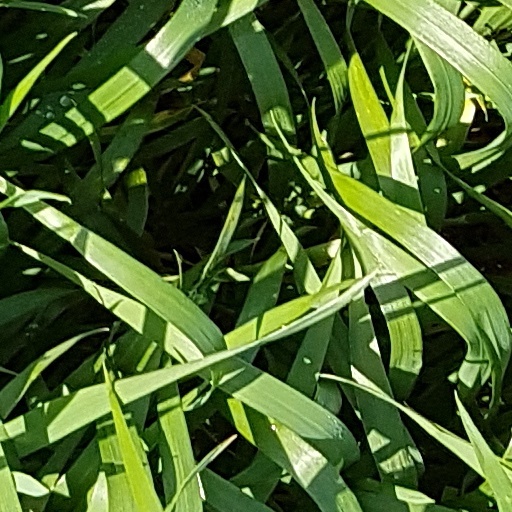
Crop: wheat